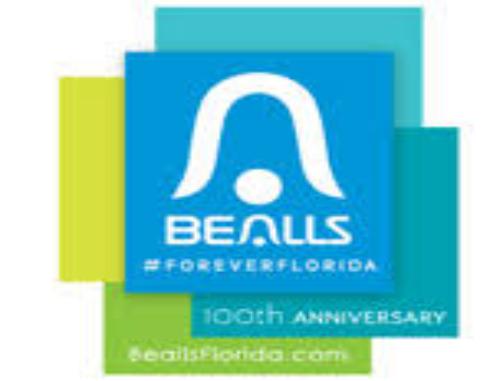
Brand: bealls
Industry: Others